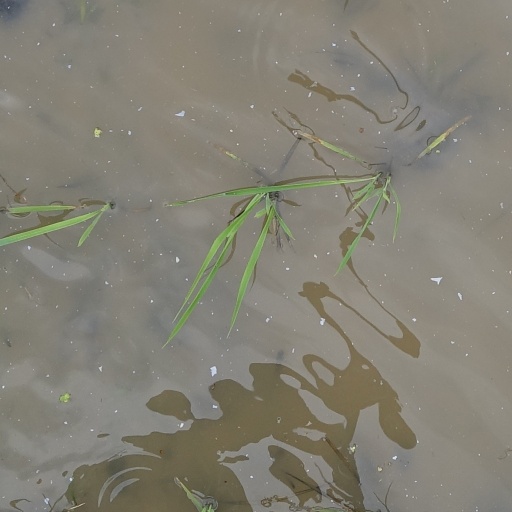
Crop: rice